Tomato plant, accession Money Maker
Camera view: tilt-top (135 deg); turntable rotation: 270 degrees
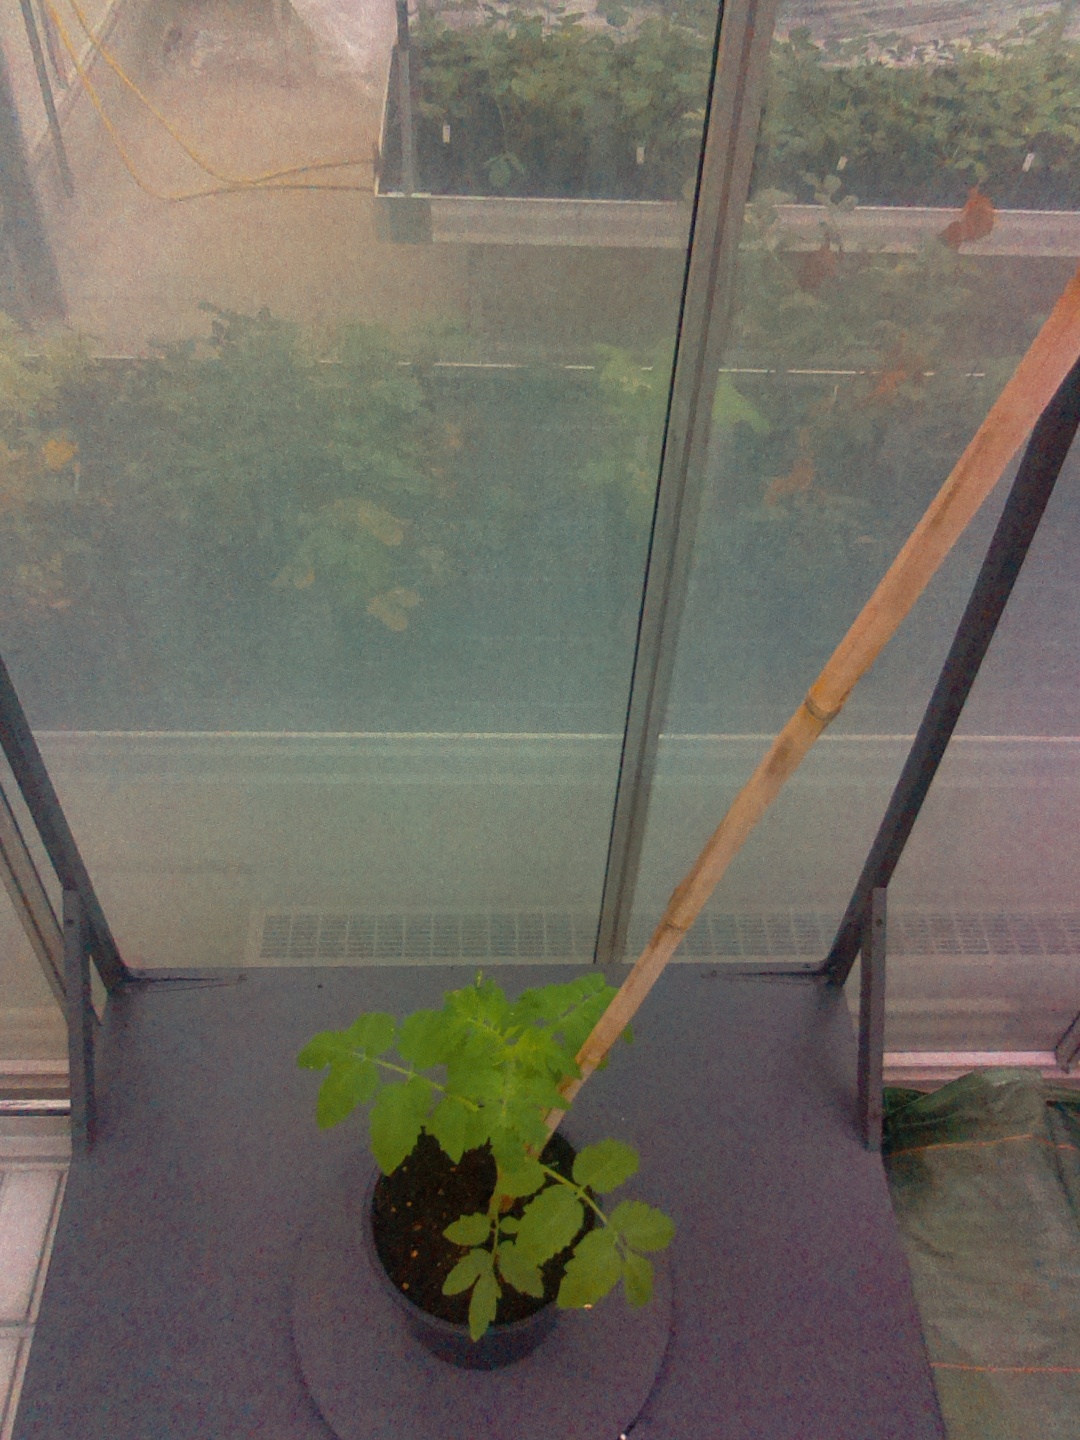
BBCH growth stage 13: 6 of true leaves visible